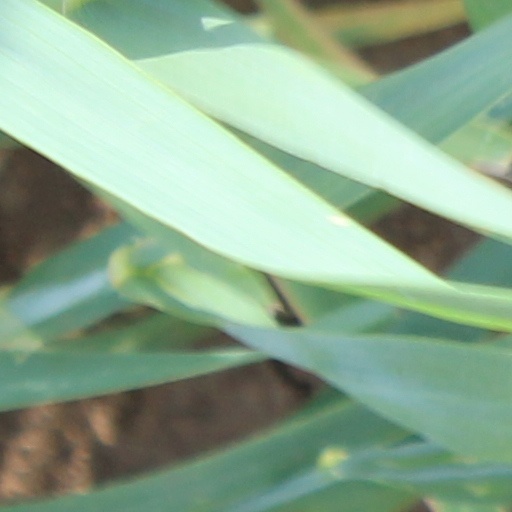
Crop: wheat